Full stop

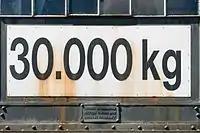
A point used as a thousands separator on a sign in Germany

The more prevalent usage in much of Europe, southern Africa and Latin America (with the exception of Mexico due to the influence of the United States) reverses the roles of the comma and point but sometimes substitutes a (thin-)space for a point.